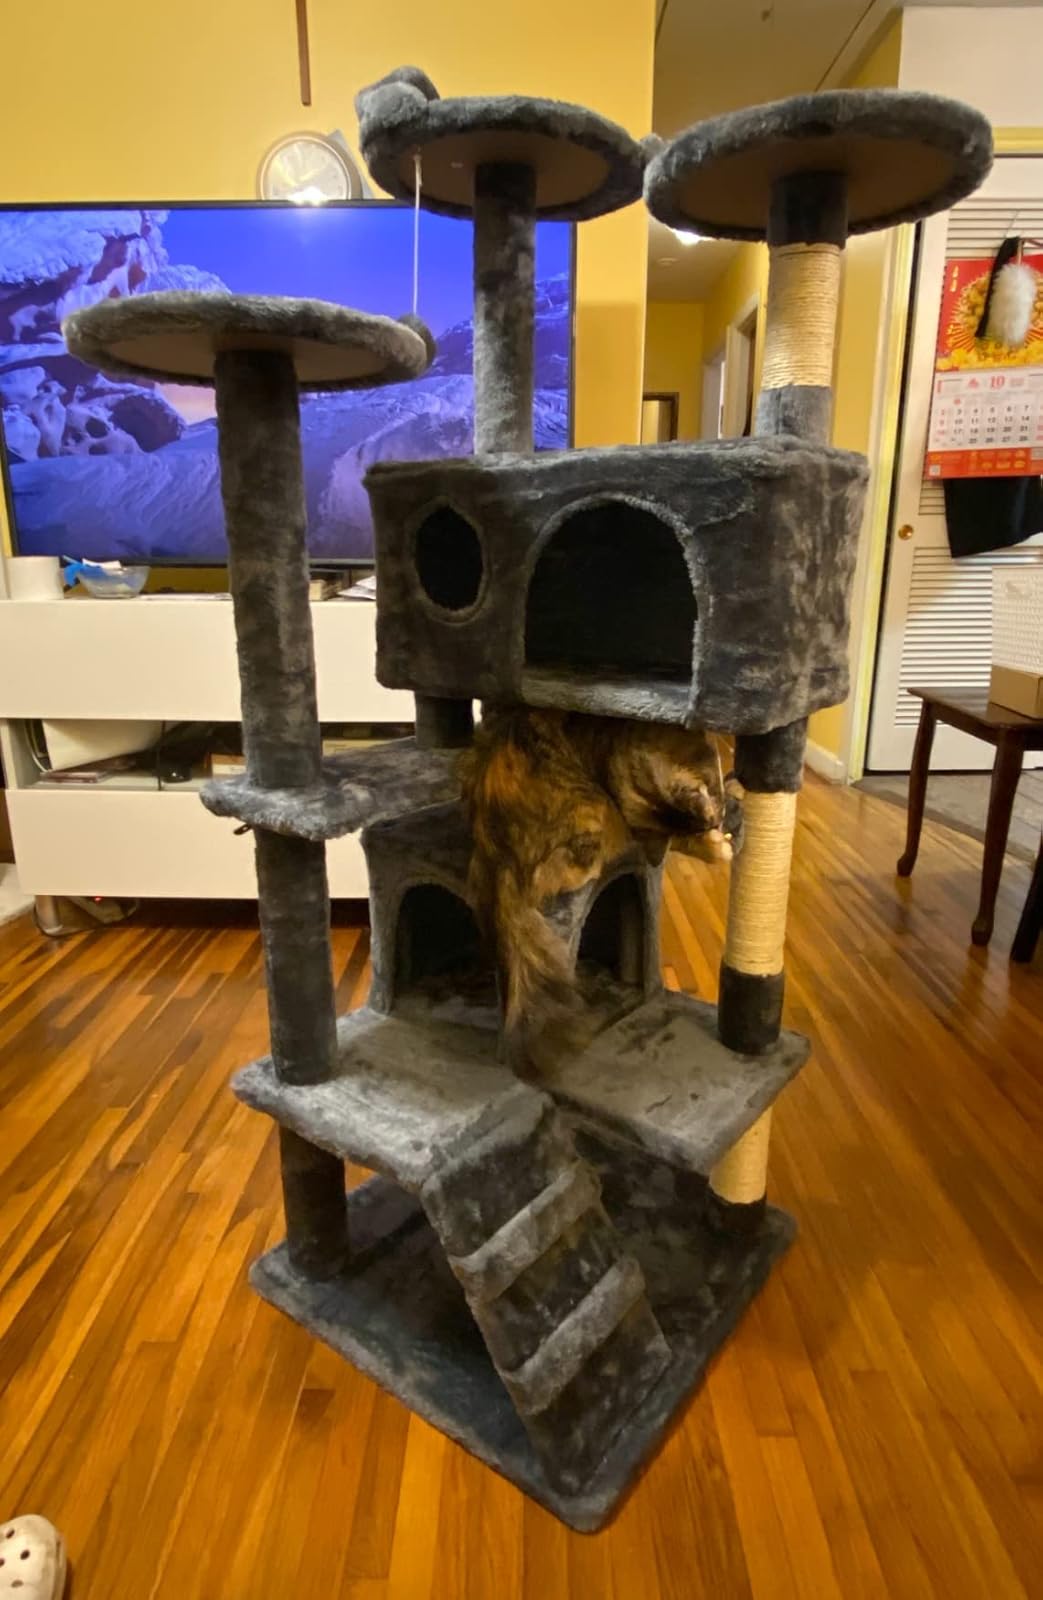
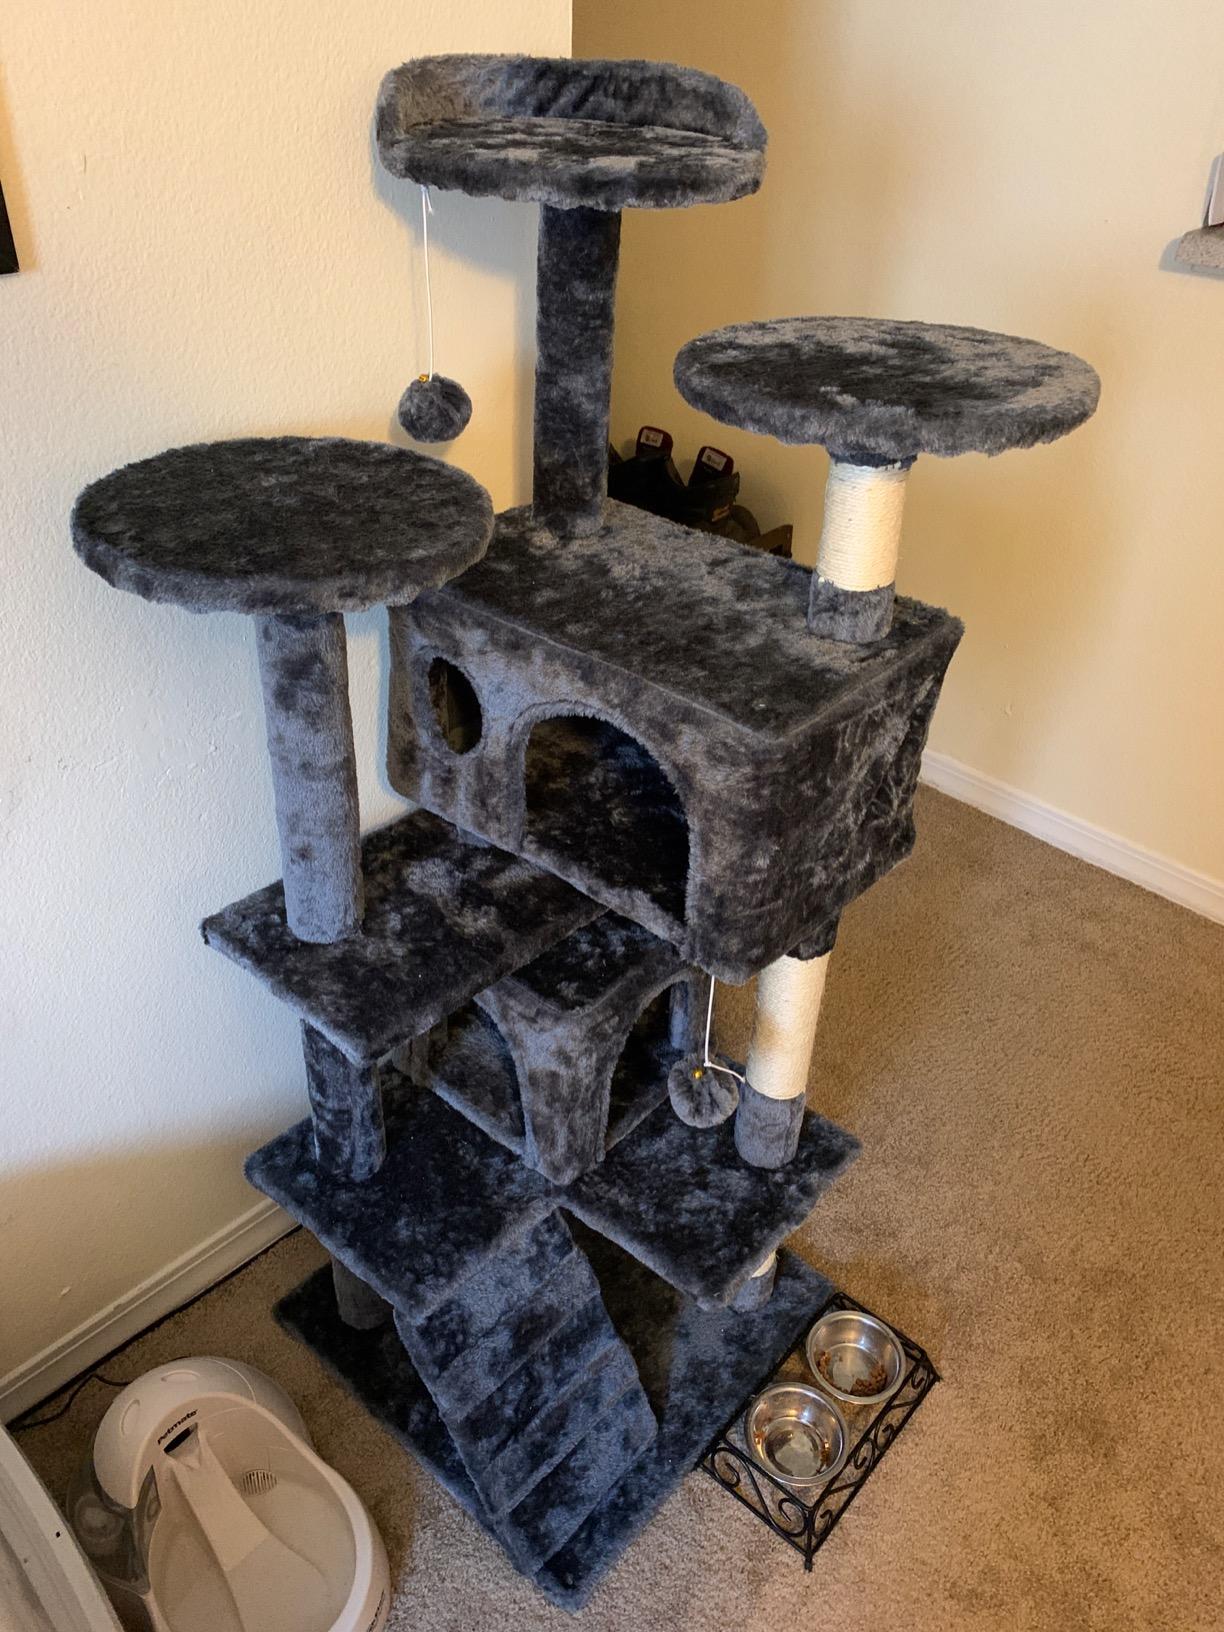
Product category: items_cat tree
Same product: yes